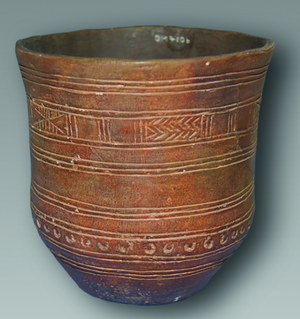
La culture campaniforme, ou simplement le Campaniforme, est une culture qui se développa en Europe ainsi qu'en Afrique du Nord approximativement au cours du IIIᵉ millénaire avant notre ère, couvrant l'Énéolithique et une partie du Bronze ancien européen. Elle doit son nom aux gobelets céramiques en forme typique de cloche retrouvés dans les sépultures.